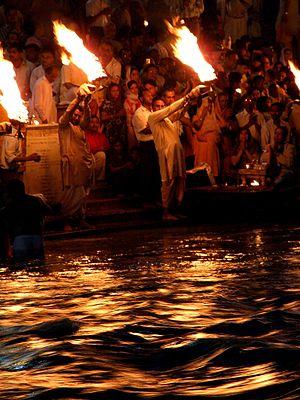
L’Ārtī ou āratī est un rituel hindou dans lequel la lumière de mèches imbibées de ghī ou de camphre est offerte à une ou plusieurs déités. L'Ārtī est généralement exécuté deux à cinq fois par jour, le matin et le soir.
Haridwar appelée aussi Hardvar est une ville de l'Inde, capitale du district de Haridwar dans l'État de l'Uttarakhand. Toute proche de Rishikesh, c'est l'une des sept villes sacrées de l'hindouisme. Tous les douze ans y a lieu un festival religieux, la Kumbh Mela. La ville est un lieu très important de pèlerinage, car selon la tradition, le fidèle qui se baigne dans le Gange à Haridwar voit ses péchés effacés et échappe au cycle des renaissances dans le monde des formes.